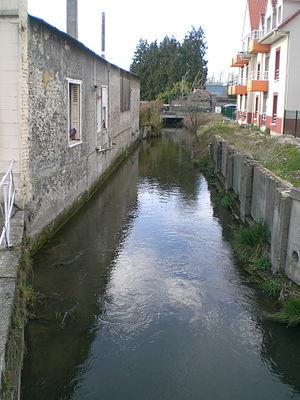
La Maye à l'entrée de Rue côté Gare SNCF